William B. Quandt

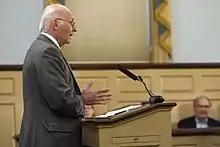
Quandt speaking at the Miller Center of Public Affairs in 2010

Between 1979 and 1994, Quandt was a Senior Fellow in the Foreign Policy Studies Program at the Brookings Institution, where he conducted research on the Middle East, American policy toward the Arab–Israeli conflict, and energy policy.